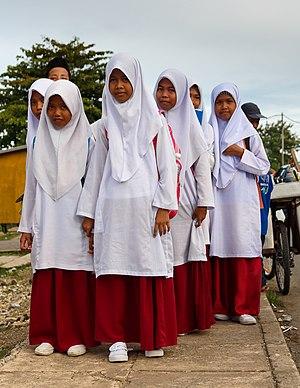
L’uniforme scolaire est porté dans les établissements d'enseignement primaire et secondaire dans de nombreux pays, en particulier pour pratiquer les sports. Il existe aussi des tenues professionnelles uniformes portées par les élèves d'établissements professionnels, par exemple médicaux, lors de travaux pratiques. Leur caractère est purement utilitaire.